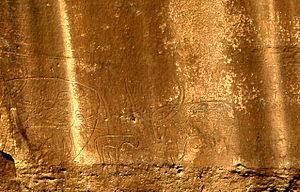
Gravures préhistoriques de la région d'El Bayadh, Algérie
Les gravures rupestres de la région d'El-Bayadh sont des gravures préhistoriques d'âge néolithique du Sud-oranais. Au long de l'Atlas saharien elles font suite à celles, à l'ouest, des régions de Figuig puis d'Ain Sefra et précèdent celles, à l'est, des régions d'Aflou et de Tiaret. Des gravures comparables ont été décrites, plus à l'est encore autour de Djelfa et dans le constantinois.